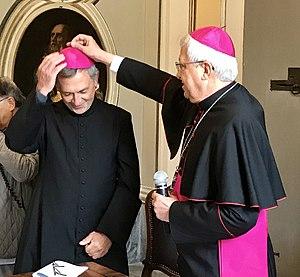
L'évêque Maurizio Mavestiti imposant la calotte violette au nouvel évêque élu de Mondovi, Mgr Egidio Miragoli.
Maurizio Malvestiti, né le 25 août 1953 à Marne en Italie, dans la commune de Filago, est un prélat catholique italien, évêque de Lodi depuis le 26 août 2014.
Egidio Miragoli, né le 20 juillet 1955 à Gradella, en Lombardie, est un évêque catholique italien, évêque du diocèse de Mondovi depuis le 29 septembre 2017.